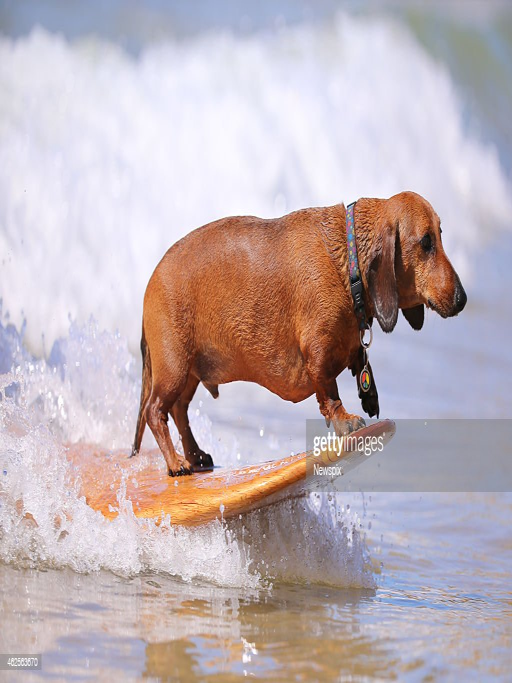
person takes her dachshund for a surf .